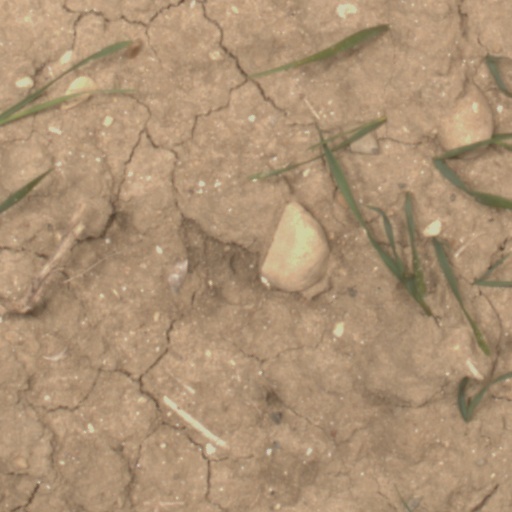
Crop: wheat